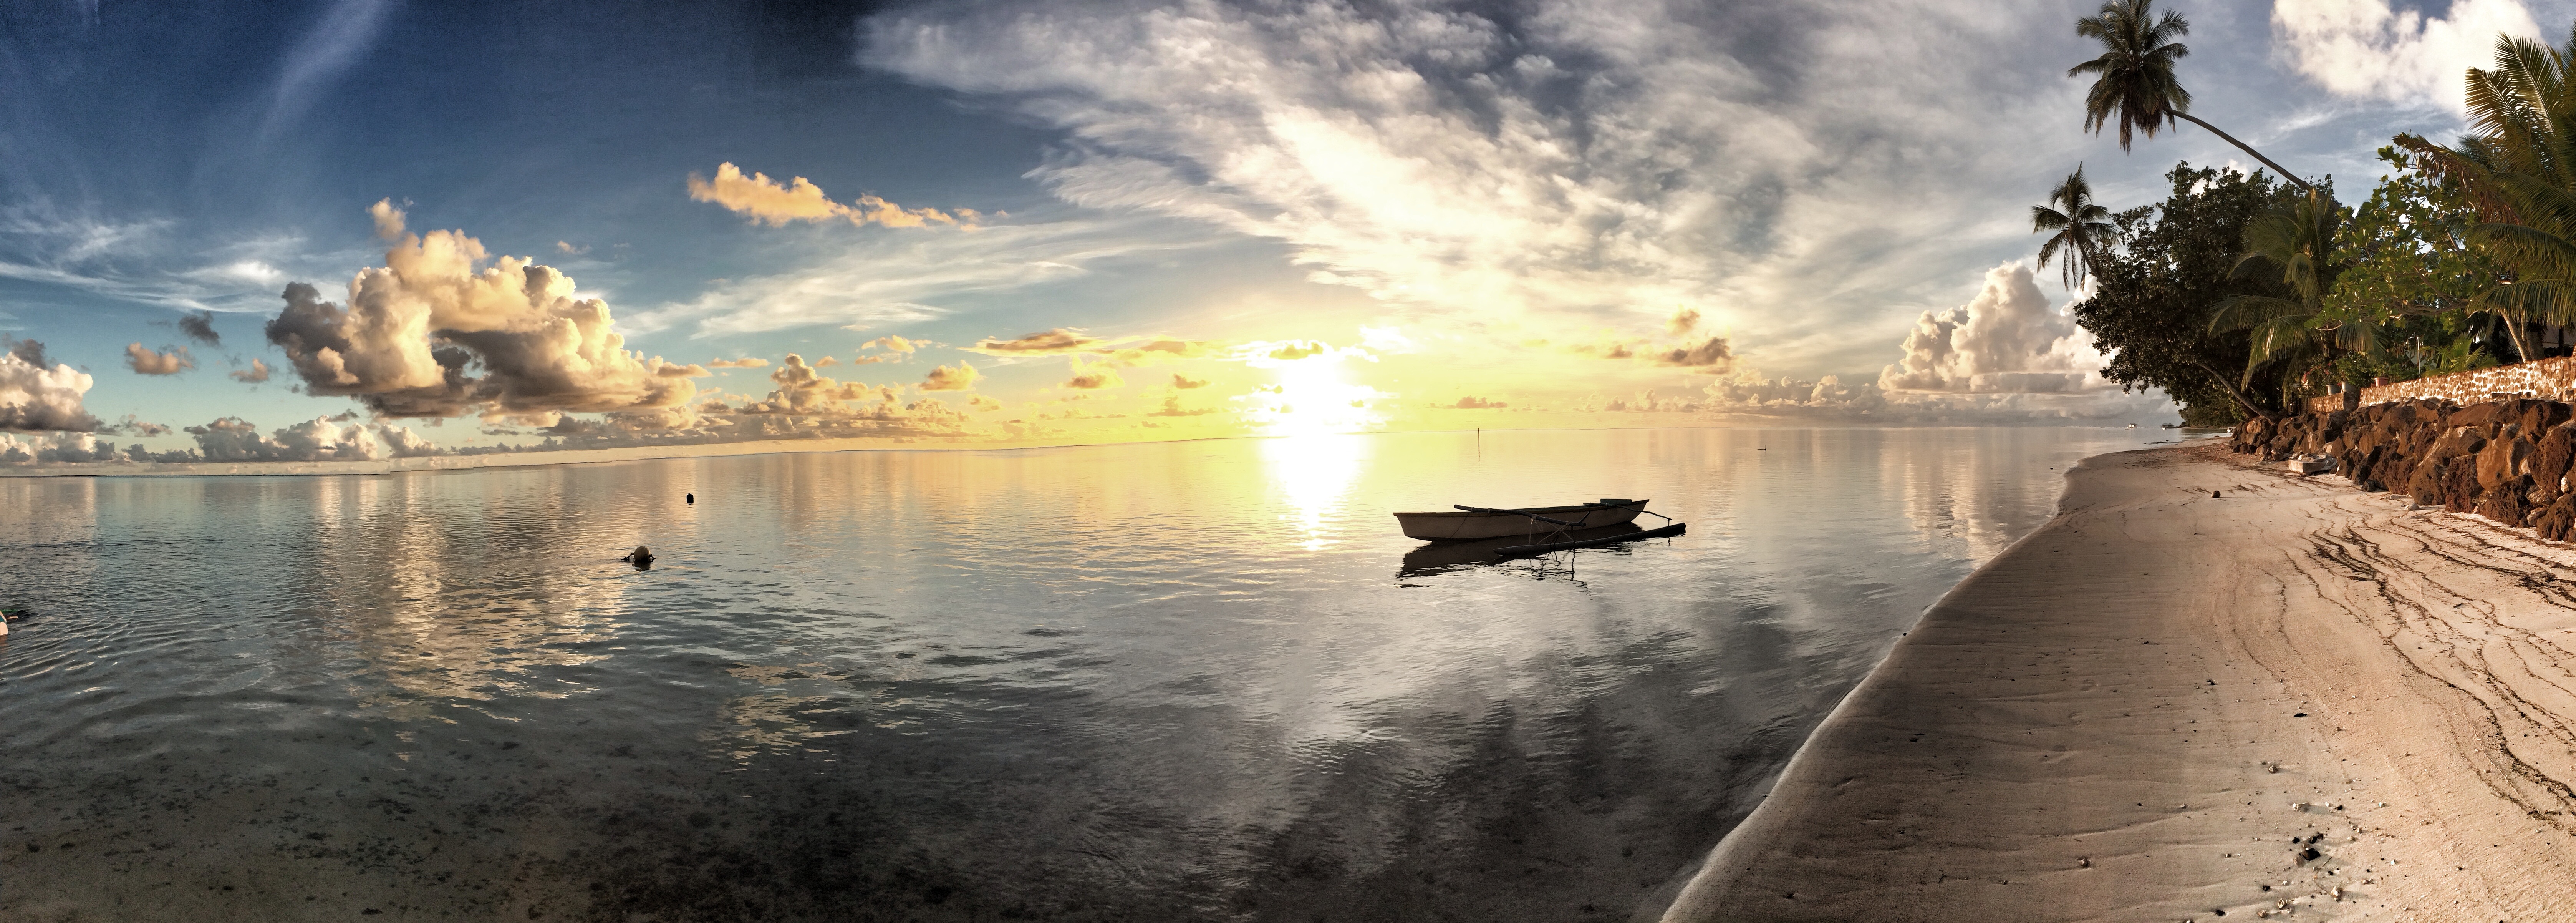
beach, sea, coast, water, ocean, sunset, sunlight, morning, boot, reflection, holiday, waterway, white sand, loneliness, exotic, palm trees, screenshot, recovery, polynesia, beautiful beach, south sea, dream holiday, moorea, french polynesia, south seas island